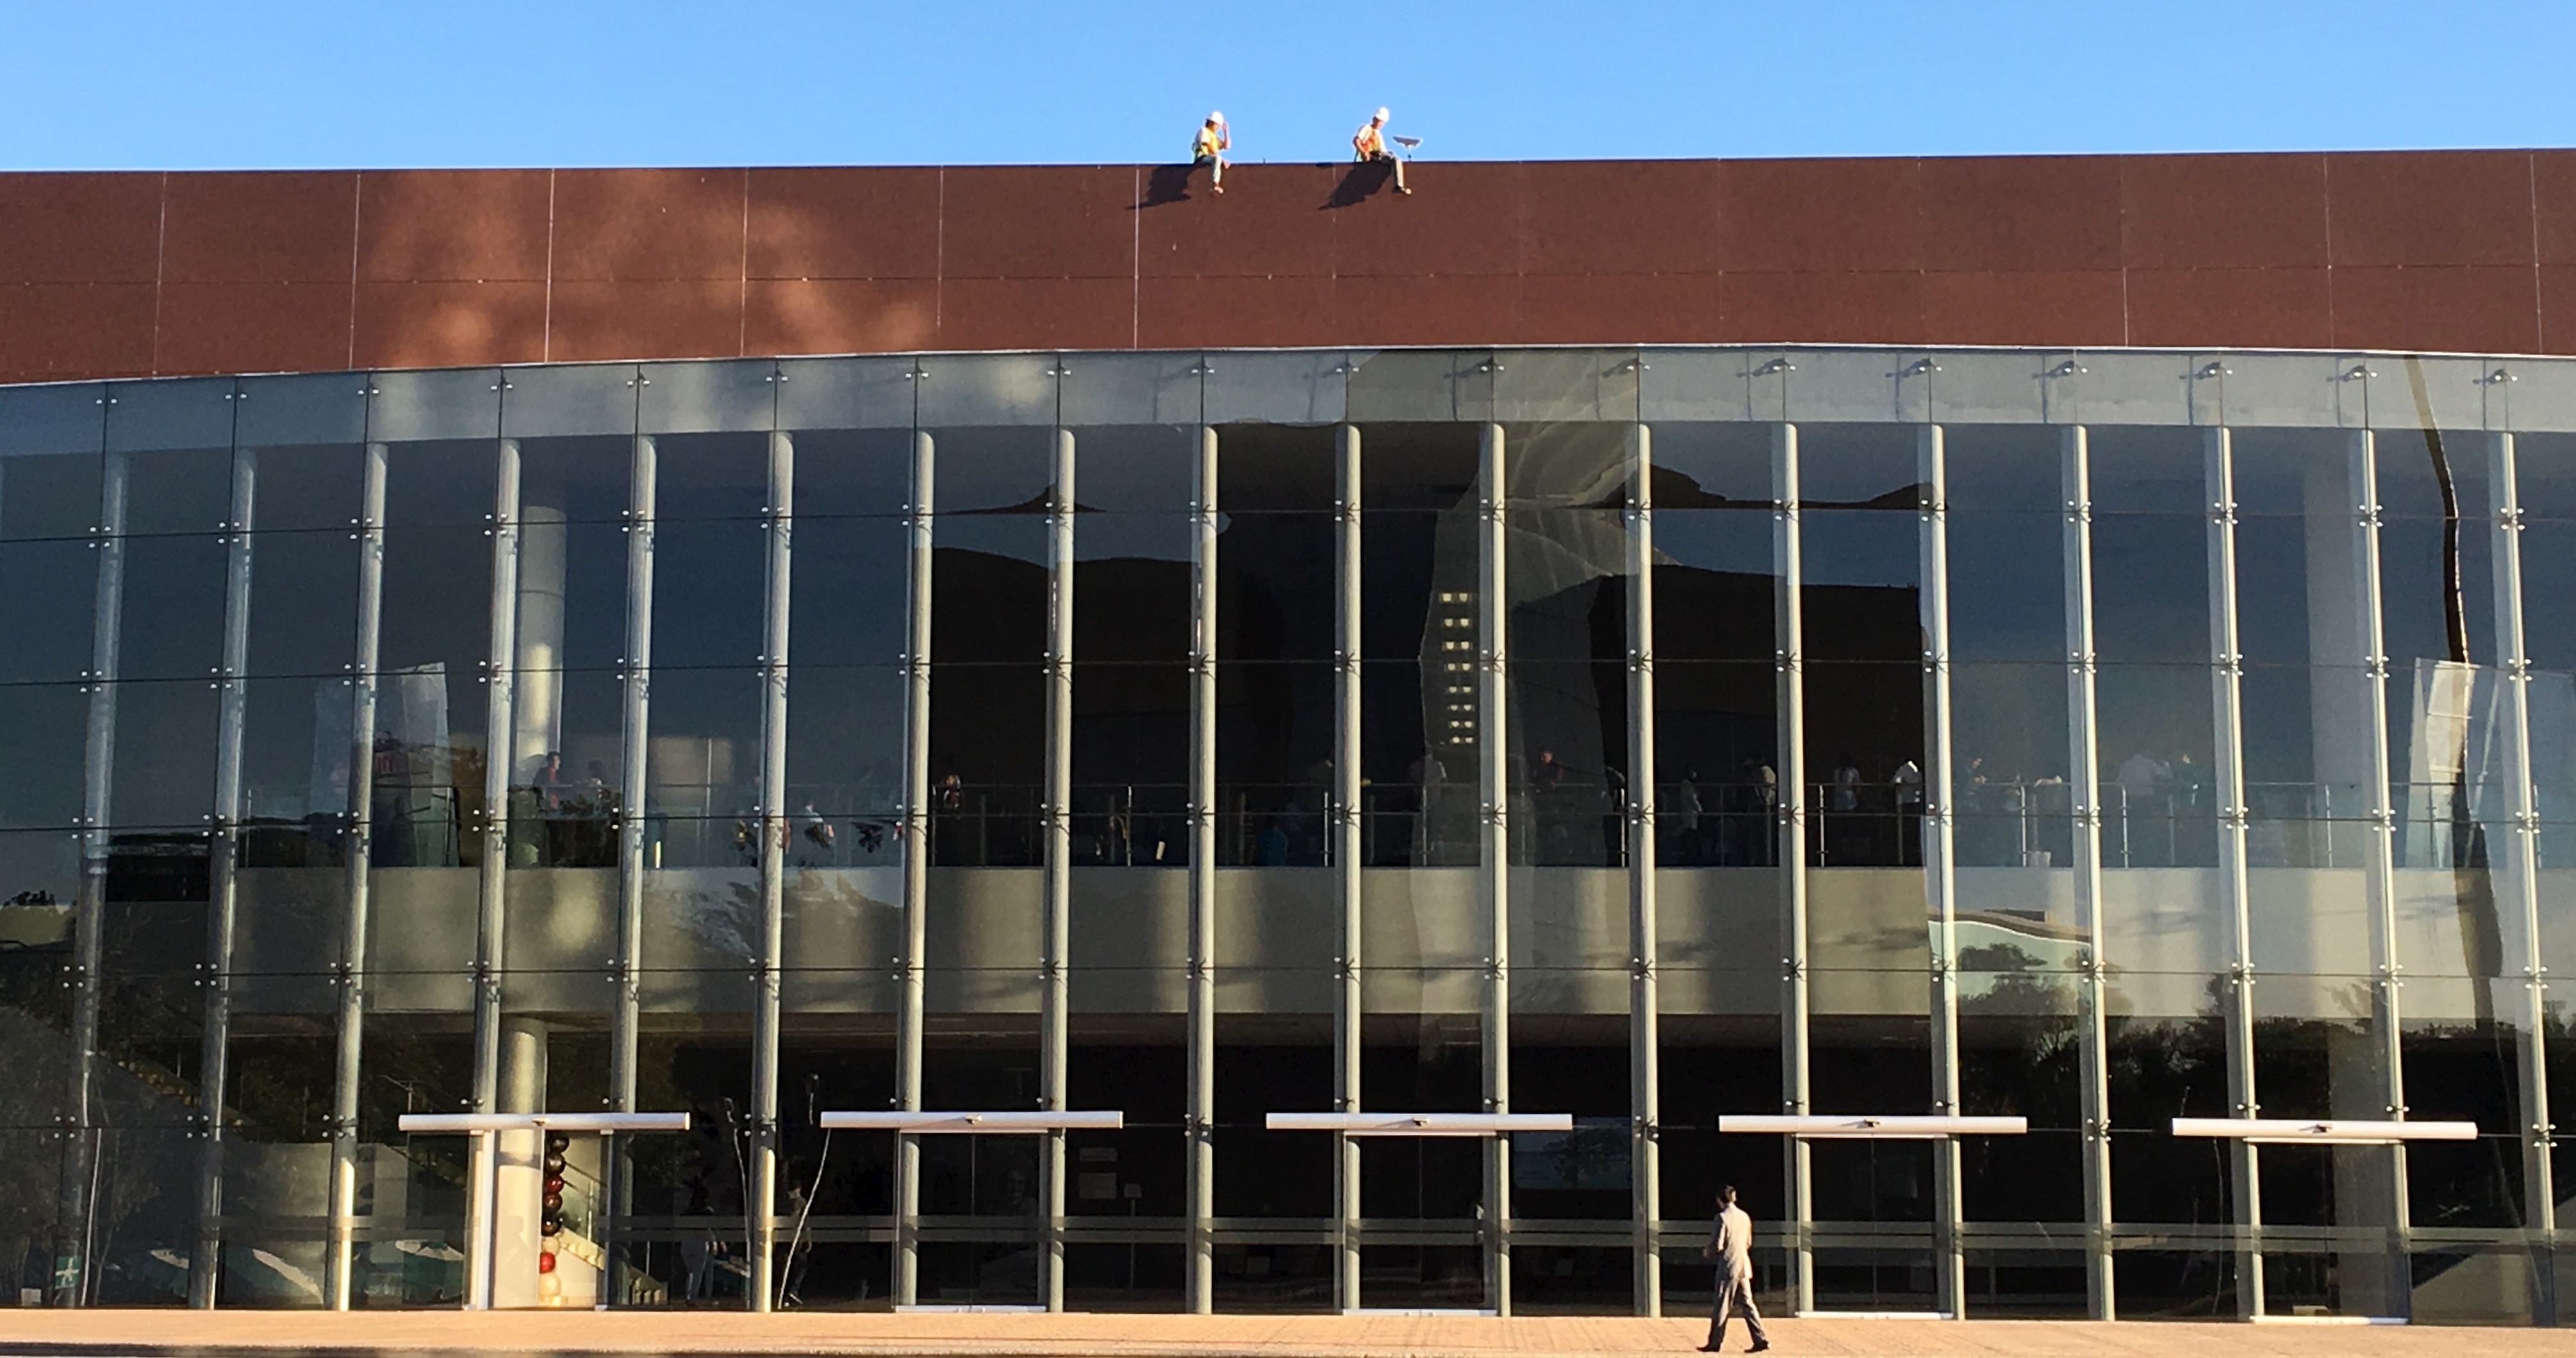
architecture, structure, building, facade, stadium, arena, headquarters, convention center, sport venue, window covering